Abyla

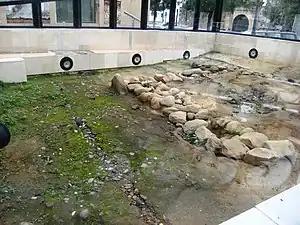
Phoenician ruins

The Phoenicians found a small Berber settlement on the Strait of Gibraltar at Ceuta but, because the extremely narrow isthmus joining the Peninsula of Almina to the African mainland makes the site imminently defensible, they swiftly made it their own. Abyla was one of a number of settlements in the areaincluding Tinga (Tangiers), Kart (San Roque), and Gadir (Cadiz)that helped the Phoenicians and Carthaginians control maritime trade between the Atlantic and the Mediterranean.